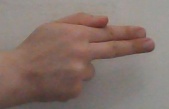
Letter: ghain